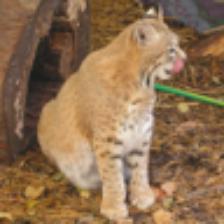
Label: NonHuman